SMS Leipzig (1875)

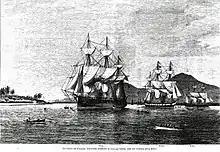
with the frigate and the corvette off Nicaragua in March 1878

Still under Paschen's command, was to be employed as a training ship for naval cadets. She embarked men from the Crew of 1876, which included the future admirals Erich Gühler, Wilhelm Schack, and Adolph von Bassewitz. Paschen's orders instructed him to proceed to East Asia, where he would serve as the commander of German warships in the region. On 17 November, departed Germany and crossed the Atlantic Ocean, stopping first in Central American waters. While there, she was temporarily assigned to a German squadron tasked with protecting German interests in Nicaragua during the so-called "Eisenstuck Affair". A pair of German merchants, Paul and Christian Eisenstuck, were reportedly attacked in the country and the Nicaraguan government did not investigate the incident quickly enough for German satisfaction, and so Bernhard Ernst von Bülow, the foreign minister, ordered a flotilla of warships to enforce German demands for an indemnity. In early 1878, and five other vessels that had gathered off the coast landed men at Corinto to seize weapons in the event that Nicaragua chose to resist German demands, though the government quickly acceded.